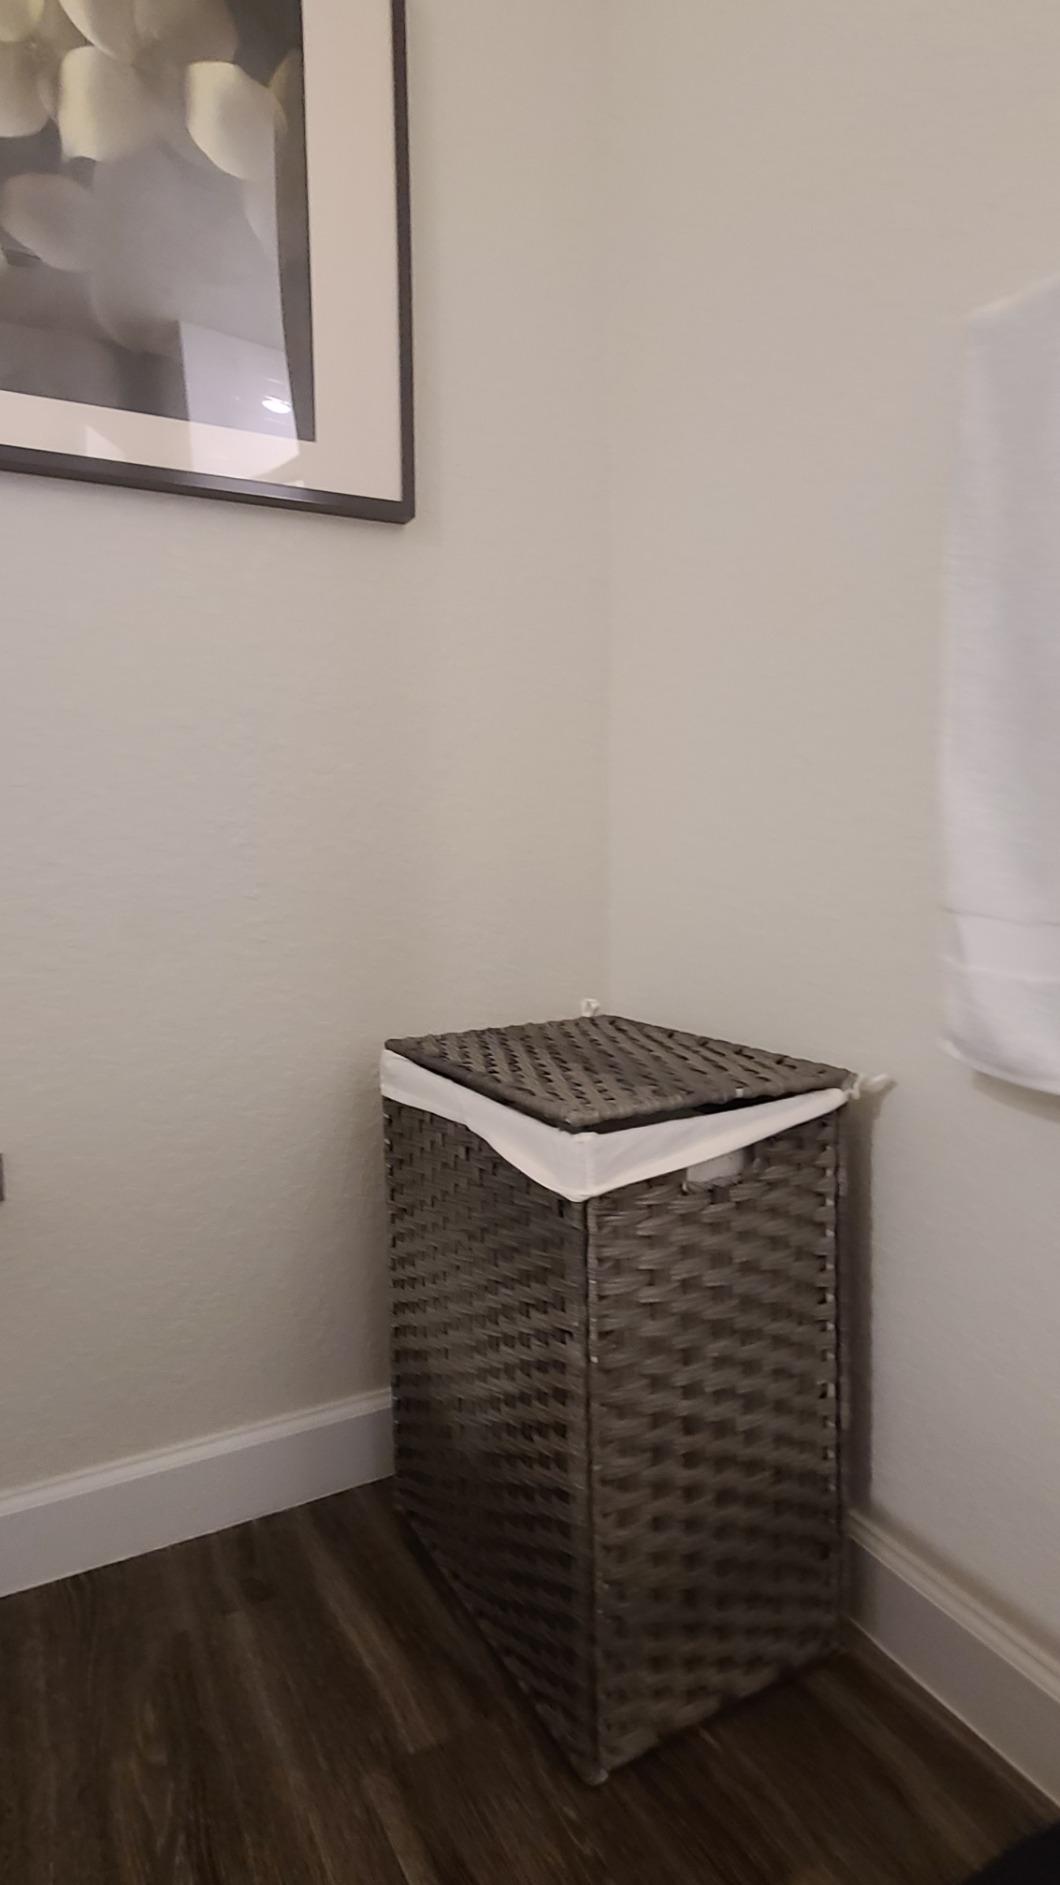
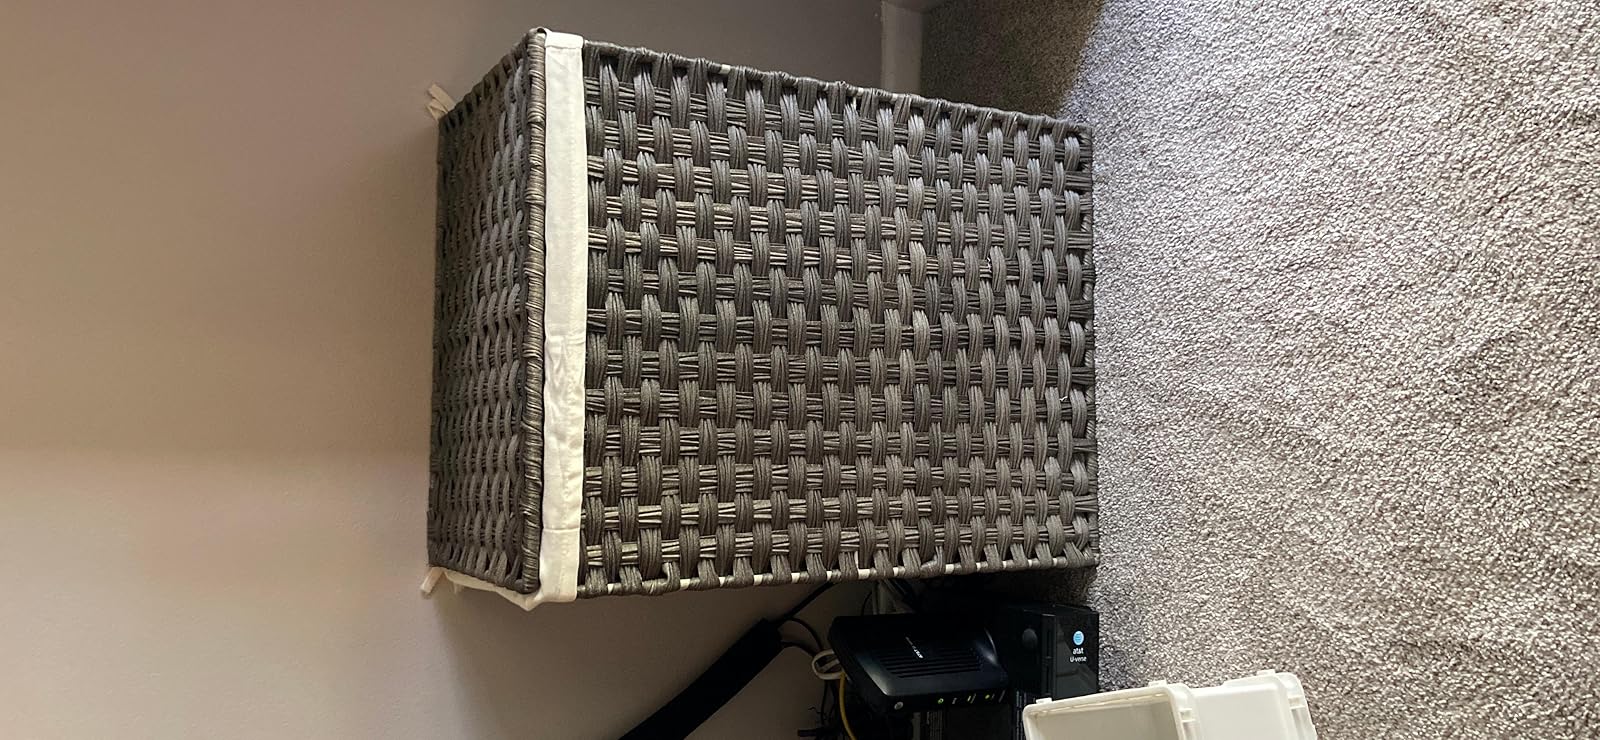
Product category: items_hamper
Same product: yes